2003 Tennessee Titans season

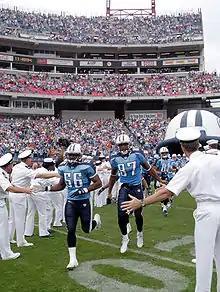
The Titans take the field against the Texans on October 12.

In the first of the two teams' semi-annual "Houston Oilers Bowls" matchups the Titans honored former Oilers defensive end Elvin Bethea during halftime. McNair threw for a career-high 421 yards and three touchdowns in a 38–17 rout of the Texans. David Carr of Houston threw two touchdowns but was picked off three times and Andre Dyson returned one pick for a 51-yard Titans score.